Question: When was the man smiling?
Tambaya: Da yaushe mutumin yake murmushi?
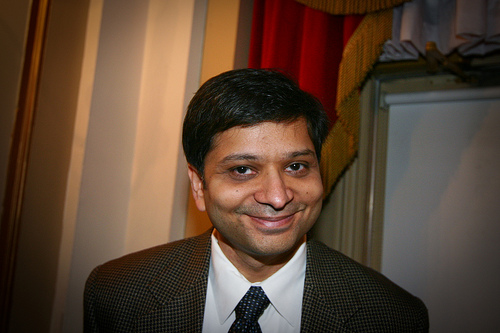
Answer: While he was wearing a white button down shirt.
Amsa: A sanda yake sanye da farar riga me maballi.